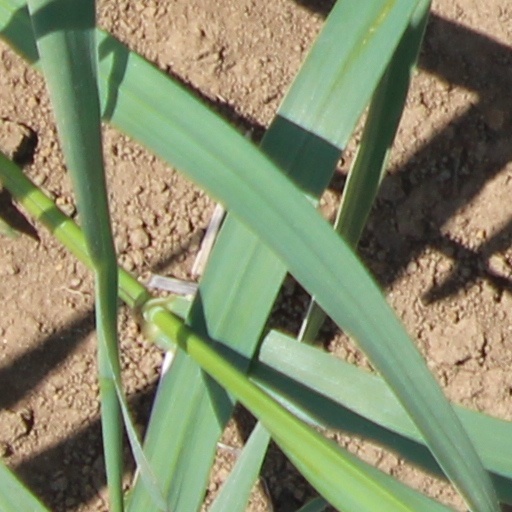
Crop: wheat